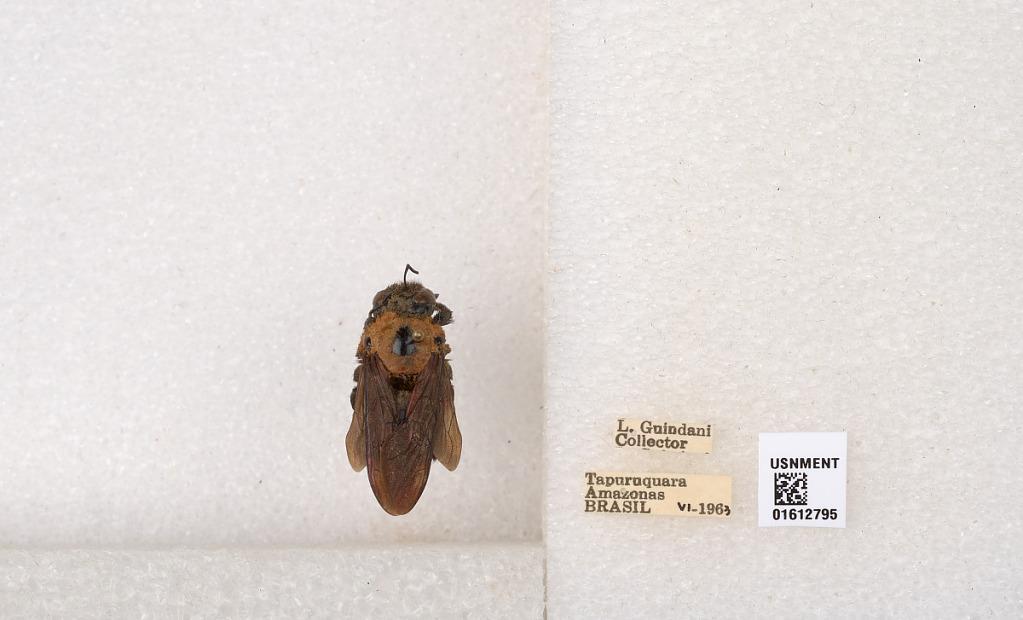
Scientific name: Xylocopa (Neoxylocopa) aurulenta (Fabricius)
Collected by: L. Guindani
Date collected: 1963-6-1
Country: Brazil
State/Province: Amazonas
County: Santa Isabel do Rio Negro
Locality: Tapuruquara
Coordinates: -0.41389, -65.0192